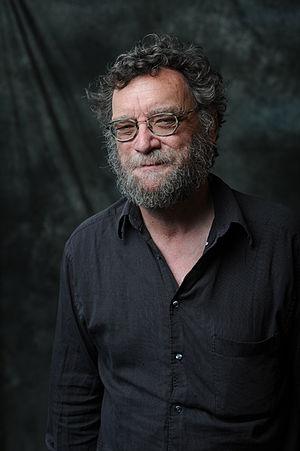
Michael Swanwick, né le 18 novembre 1950 à Schenectady dans l'État de New York, est un écrivain américain de science-fiction. Résidant à Philadelphie, Pennsylvanie, il commence à publier au début des années 1980.